Bouna Medoune Seye

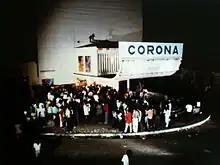
The set of Seye's first short film "Bandit Cinéma" in front of the Corona cinema, Dakar, 1992.

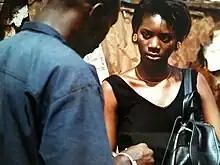
A scene of "Bandit Cinéma", 1992.

Bouna Medoune Seye (also Bouna Médoune Sèye, 19 October 1956 – 27 December 2017) was a Senegalese painter, photographer, costume designer and filmmaker. Born in Dakar, Senegal, he studied in Marseilles, France, and photographed the tramps on the streets of Dakar for five years. He then started out in cinema as an art director and later film director.